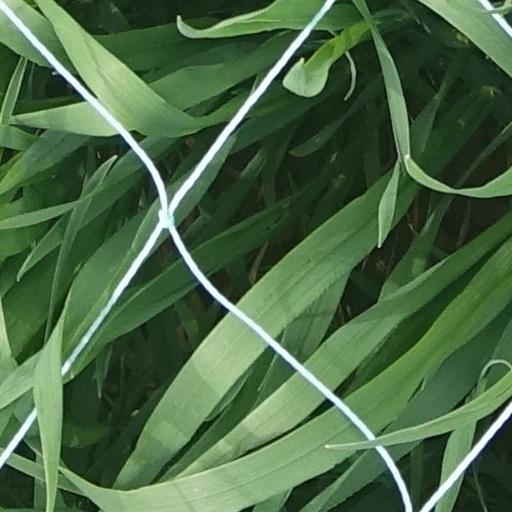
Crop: wheat